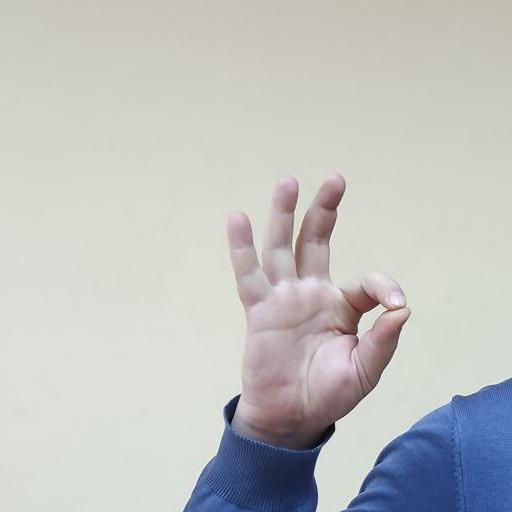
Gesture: ok